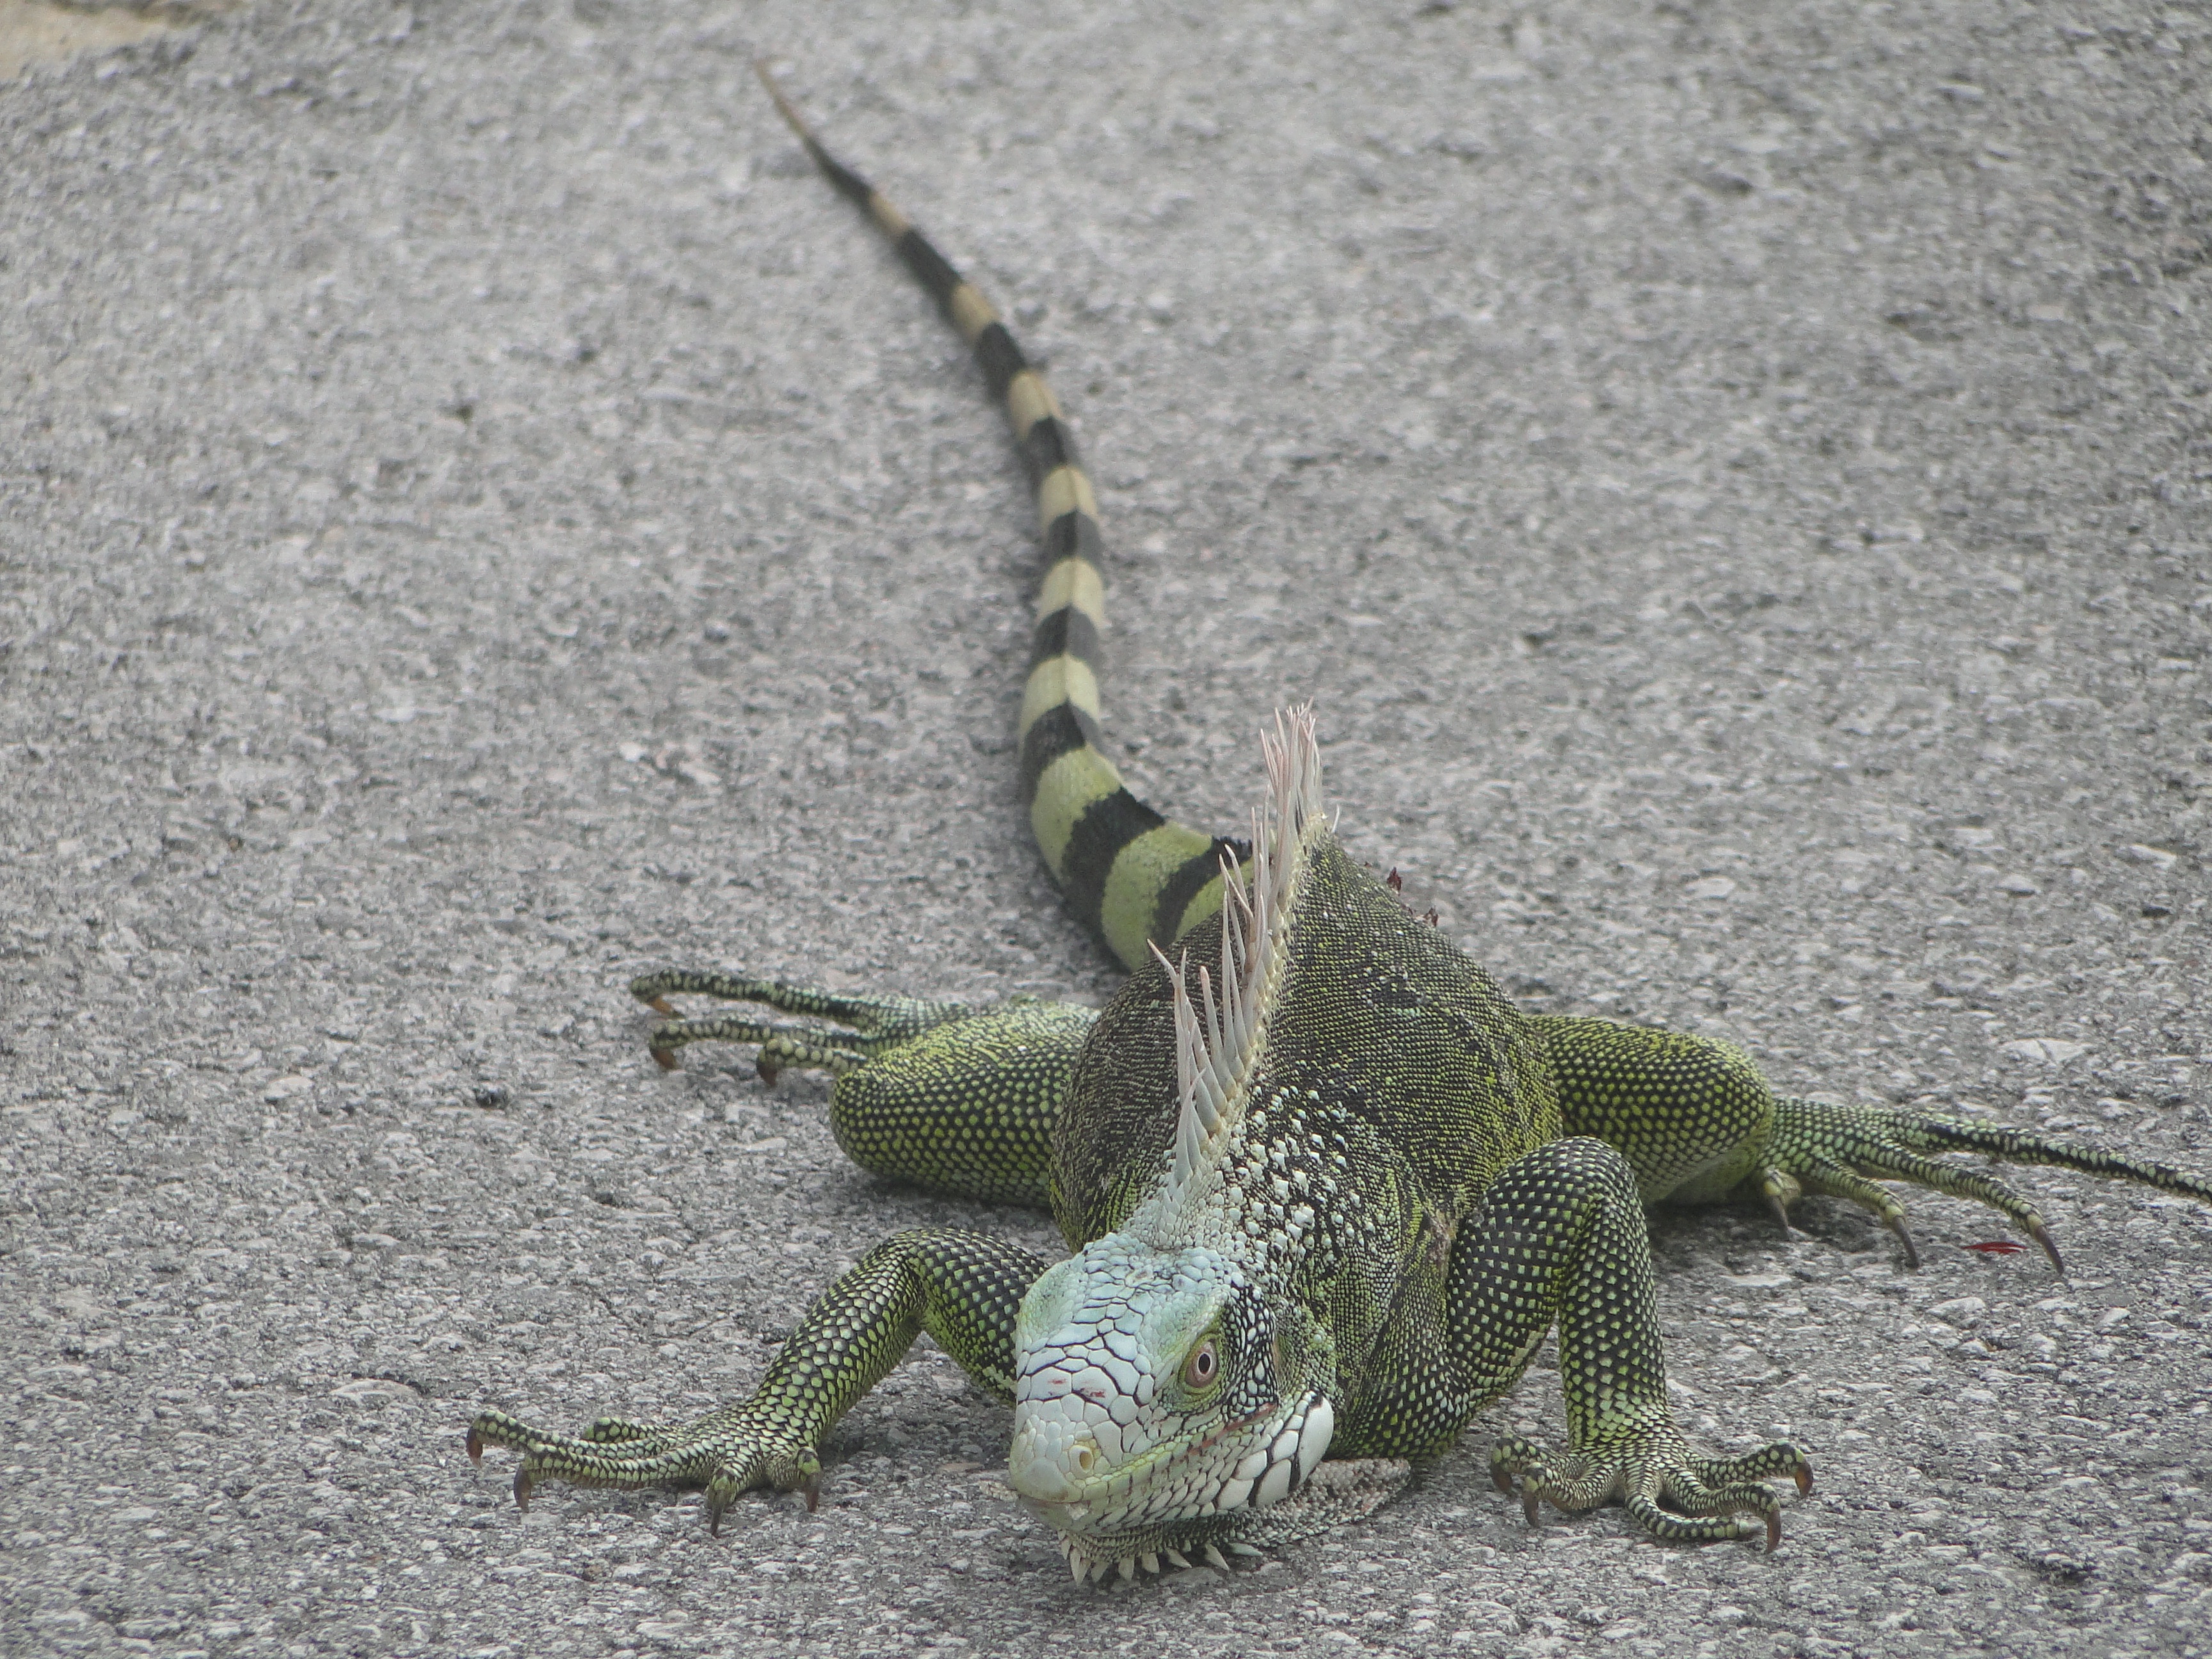
wildlife, reptile, iguana, fauna, lizard, animals, vertebrate, lacerta, scaled reptile, lacertidae